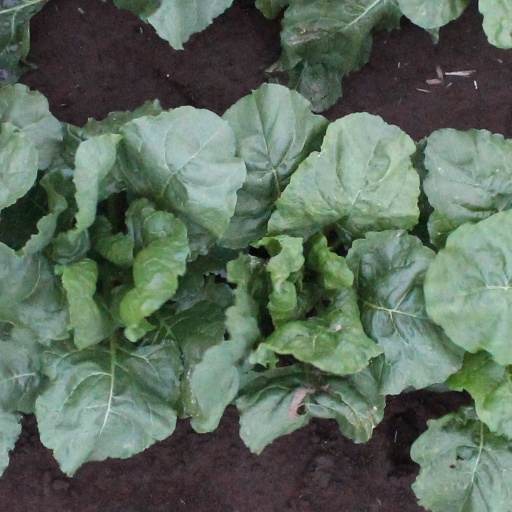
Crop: sugar beet